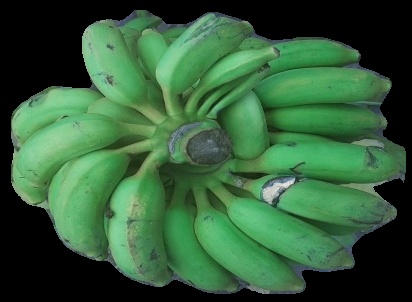
Variety: elakki-bale
Grade: grade2